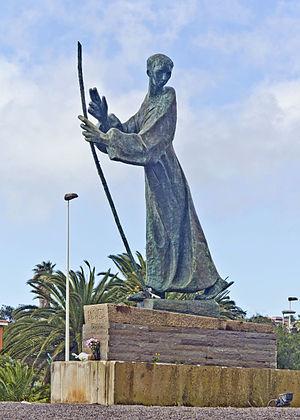
Saint José de Anchieta, né le 19 mars 1534 à San Cristóbal de La Laguna, Tenerife, et décédé le 9 juin 1597 à Reritiba, est un prêtre jésuite espagnol qui fut parmi les premiers missionnaires jésuites au Brésil, où il débuta l’évangélisation des populations indigènes. Considéré comme le fondateur de la ville de São Paulo il est béatifié en 1980 et canonisé le 3 avril 2014 par le pape François. Liturgiquement il est commémoré le 9 juin.